Tolar Petroglyph Site

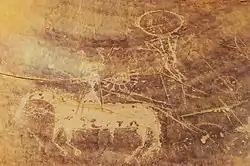

The Tolar Petroglyph Site is an archeological site in Sweetwater County, Wyoming. The site includes a sandstone rock formation with 32 panels of petroglyphs running for along the rock face. Many of the illustrations are of horse-mounted people of the Plains Indians in historical times. Other motifs include the turtle motif, spirit bear and shield-carrying warriors.